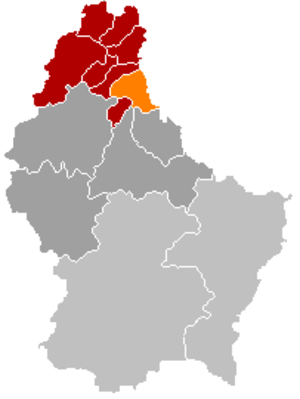
Parc Hosingen est une commune luxembourgeoise située dans le canton de Clervaux.